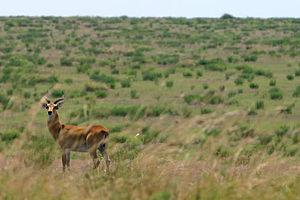
Parc national des Virungas, 2003.